José Miguel Vilar-Bou

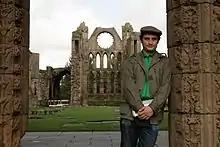
Vilar-Bou in Scotland, 2010

José Miguel Vilar-Bou (born April 5, 1979, Alfafar, Valencia) is a contemporary Spanish novelist, short story writer, and journalist, specializing in horror fiction, science-fiction and fantasy. His work has been awarded with several prizes in literary competitions. His novel "Alarido de Dios" ["The Cry of God"] was a finalist for the Awards Celsius 2010 and his short story "El laberinto de la araña" ["The Spider's Labyrinth"] received in the same year the Nocte Award for the best Spanish horror story. In the Spanish "Historia natural de los cuentos de miedo" ["Natural History of the Weird Tales"], because of the "expeditious and accurate in its proposal", critic José L. Fernández Arellano mentioned this author's story "La luz encendida" as leading among the young writers' of the genre of horror in Spain.